The American Way (comics)

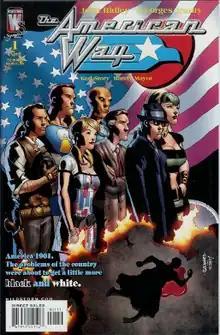
"The American Way" #1, artist Georges Jeanty.

The American Way is an American comic book series produced under DC Comics' Wildstorm and Vertigo imprints. The series is an alternate history retelling of the 1960s and 1970s, featuring a team of government-sponsored heroes named the Civil Defense Corps. Much of the series revolves around the introduction of an African American superhero to the team and the responses of the team, government, and public. The series debuted with an eight-issue limited series published by WildStorm and was written by John Ridley with art from Georges Jeanty. The original series ran for eight issues, from April to September 2006. A follow-up series to the original, The American Way: Those Above and Those Below ran six issues, from July to February 2017 with Ridley and Jeanty returning as the creative team.